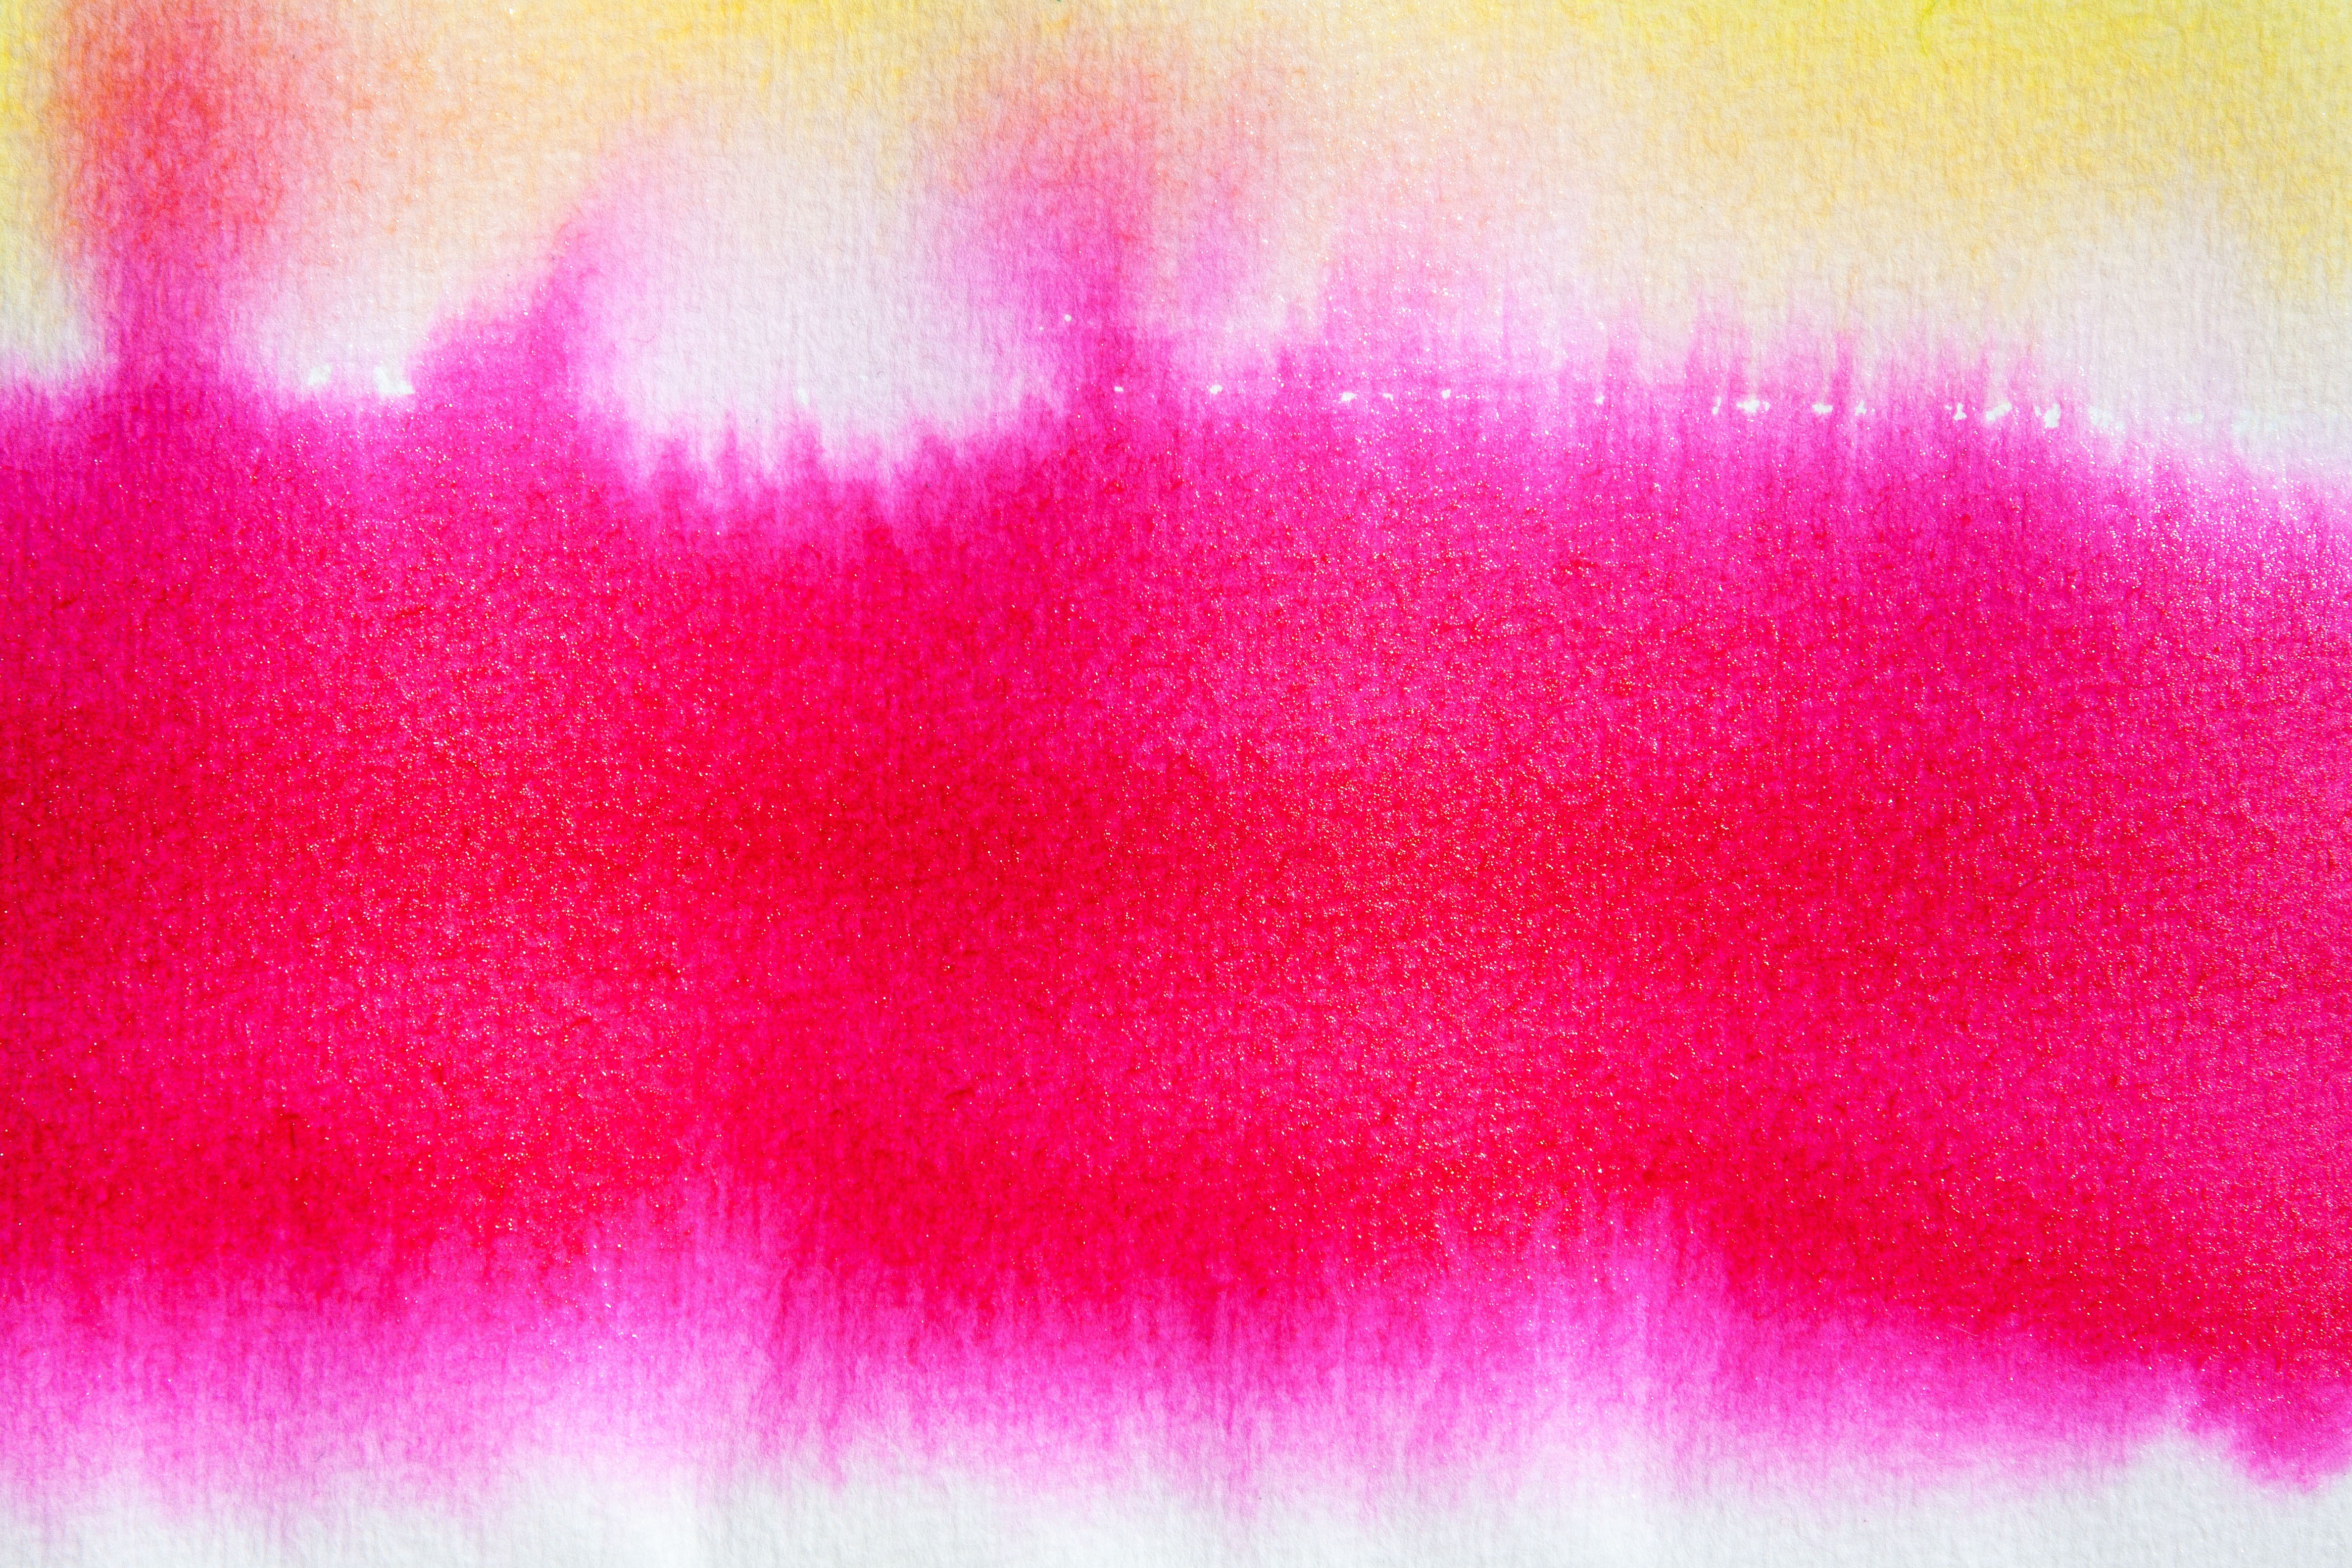
purple, petal, wet, summer, red, color, macro, serene, yellow, pink, lip, watercolor, cheerful, background, violet, course, image, magenta, lipstick, fund, tusche indian ink, painting technique, soluble in water, color sketch, not opaque